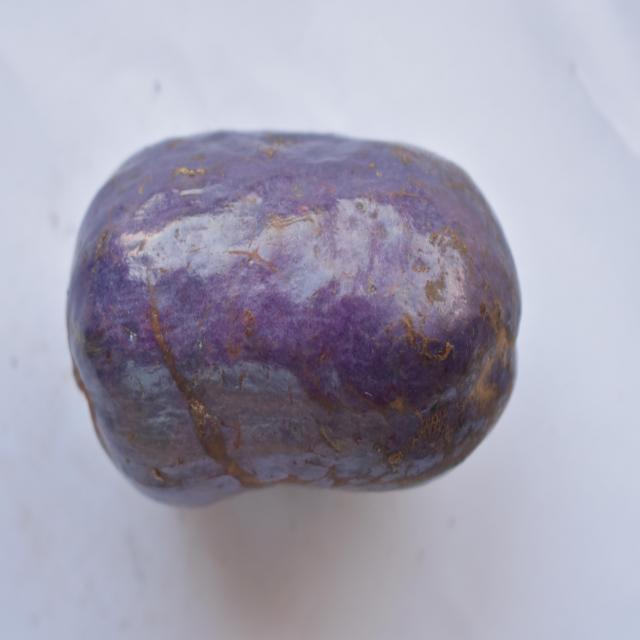
Plum grade: unaffected